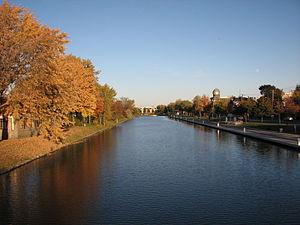
Cliché du vieux canal de Salaberry-de-Valleyfield au Québec
L'ancien canal de Beauharnois est un canal situé à Salaberry-de-Valleyfield, dans la province canadienne du Québec.
Salaberry-de-Valleyfield, auparavant Pointe-du-Lac et Sainte-Cécile-de-Valleyfield, familièrement appelée Valleyfield et surnommée la capitale du Suroit et la Venise du Québec, est une ville québécoise située dans la municipalité régionale de comté de Beauharnois-Salaberry dans la région de la Montérégie. Elle compte plus de 42 000 habitants, ce qui fait d'elle la 29ᵉ ville la plus peuplée du Québec ainsi que la 118ᵉ ville la plus peuplée du Canada.
Cet article recense les lieux patrimoniaux de la Montérégie inscrit au répertoire des lieux patrimoniaux du Canada, qu'ils soient de niveau provincial, fédéral ou municipal.